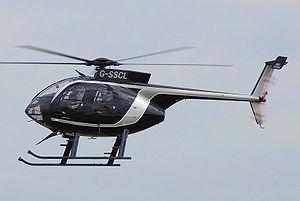
La Marine mexicaine est la branche navale des forces armées du Mexique.